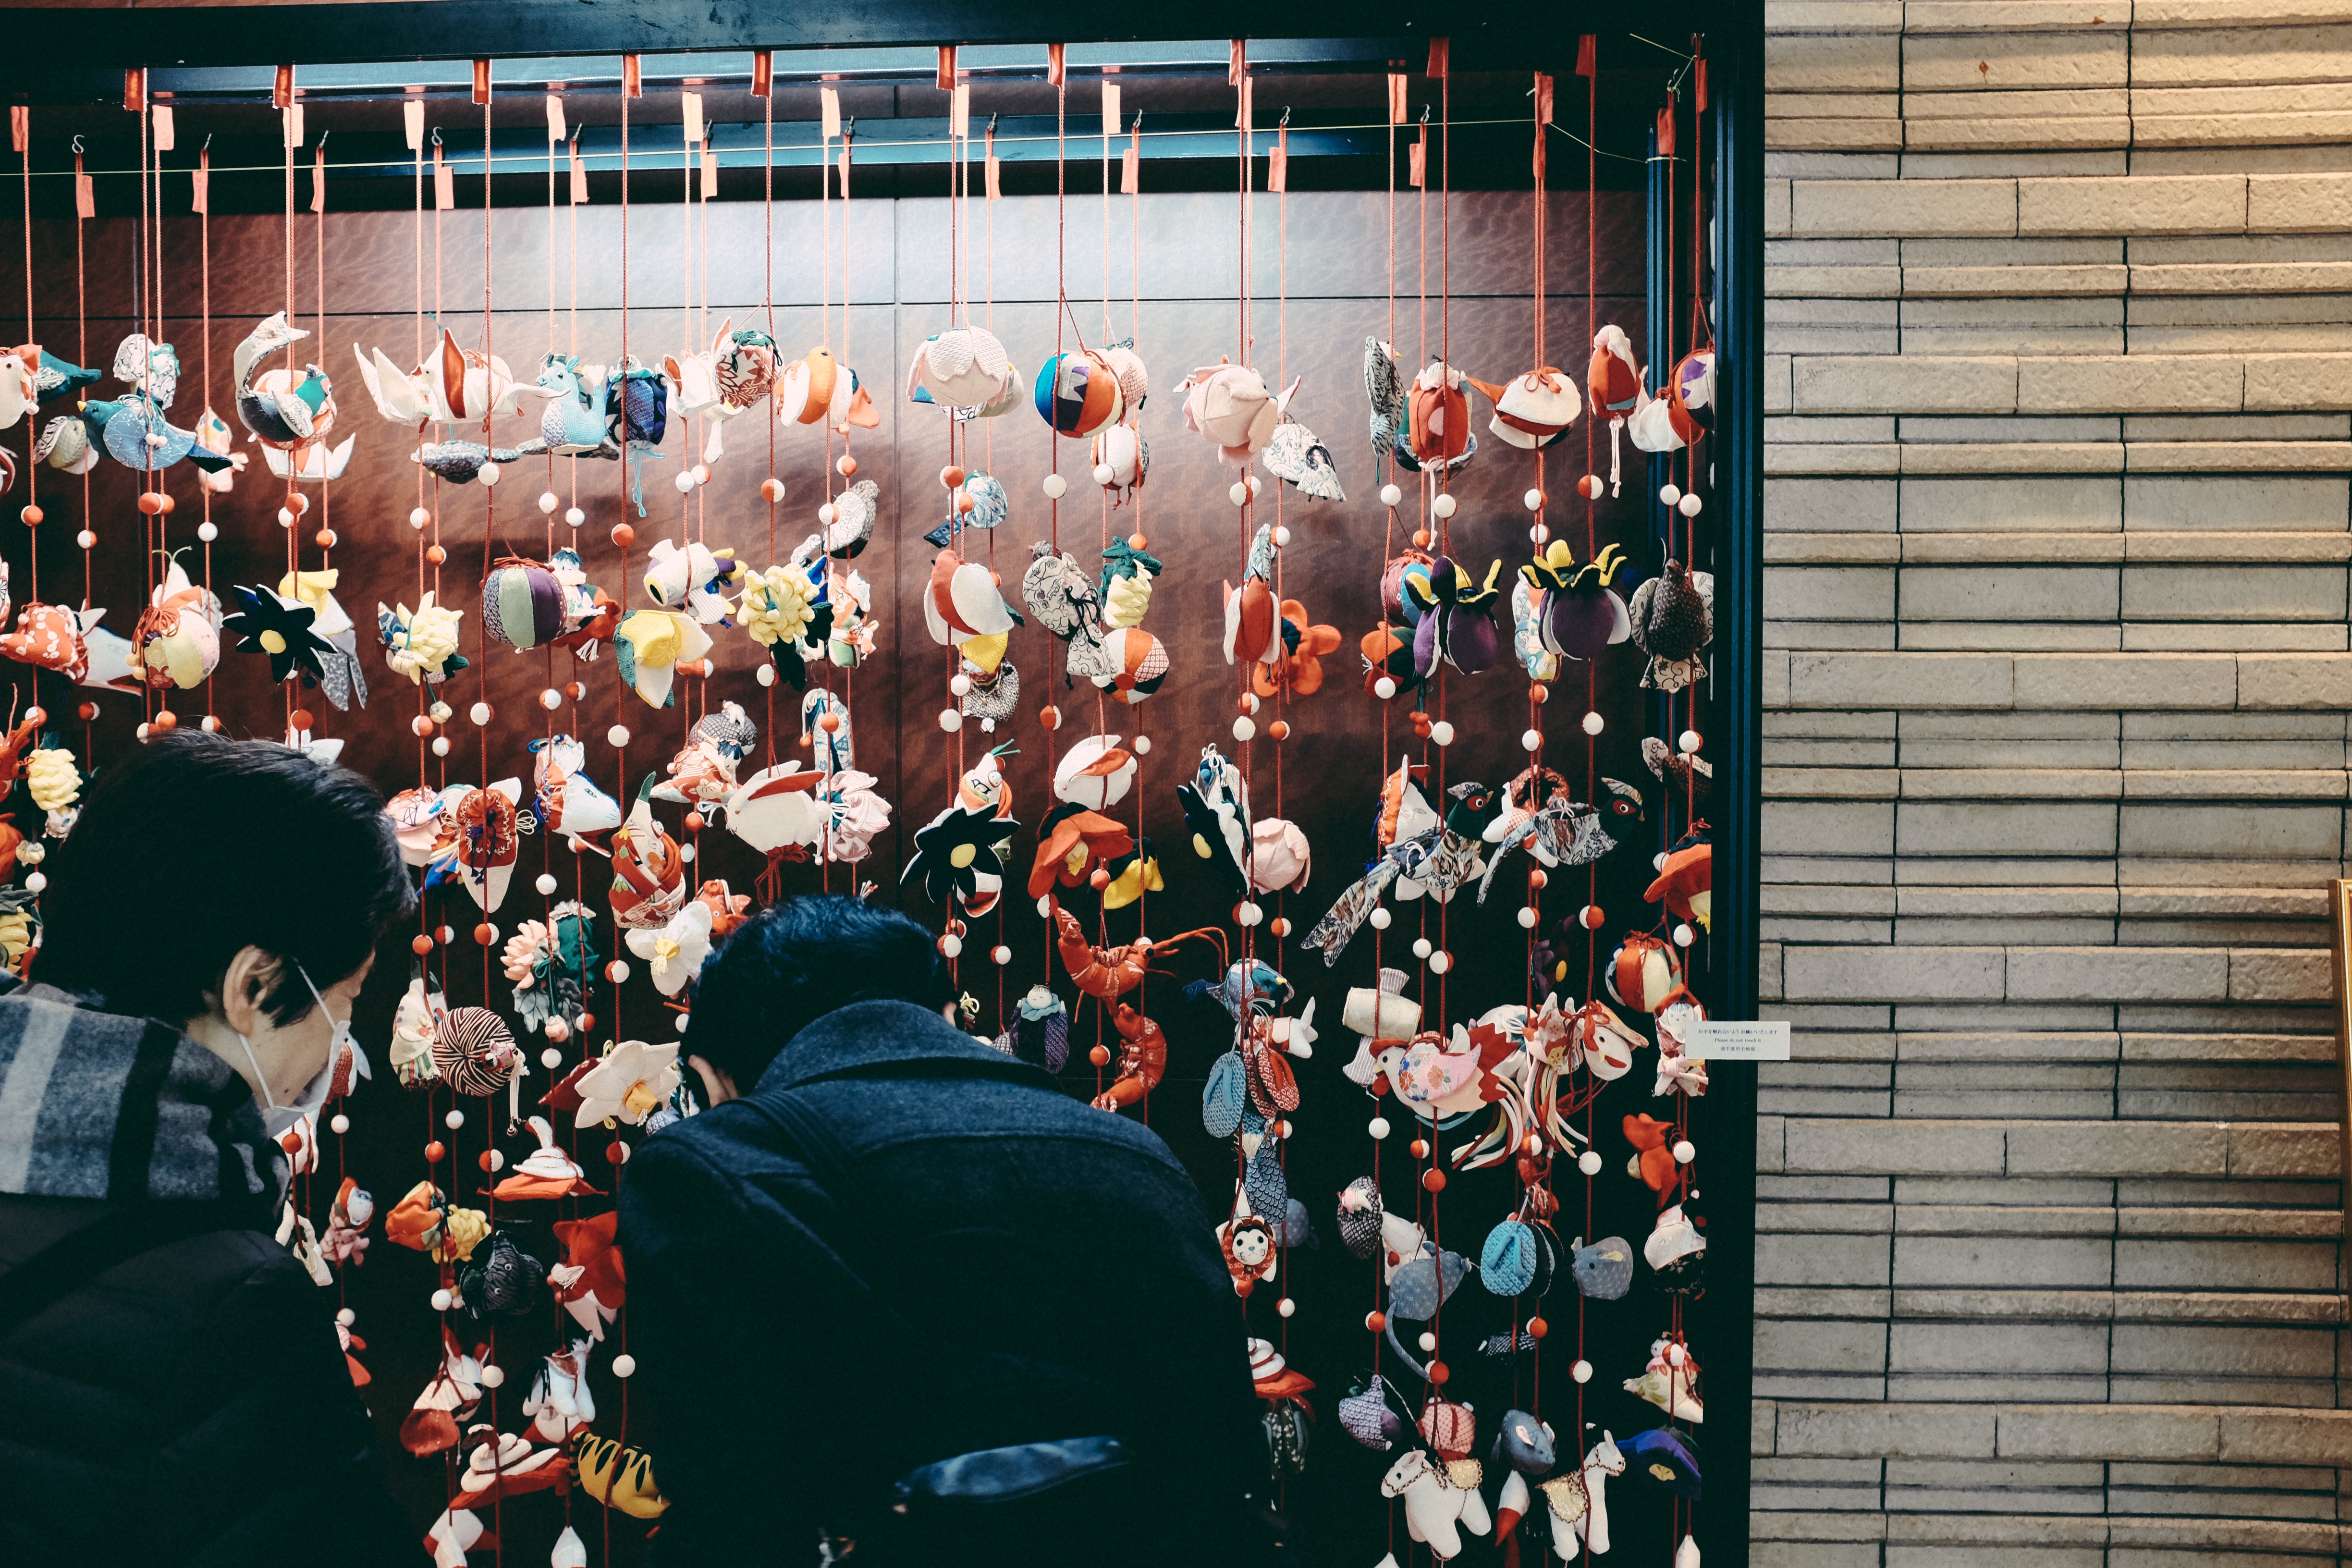
people, crowd, audience